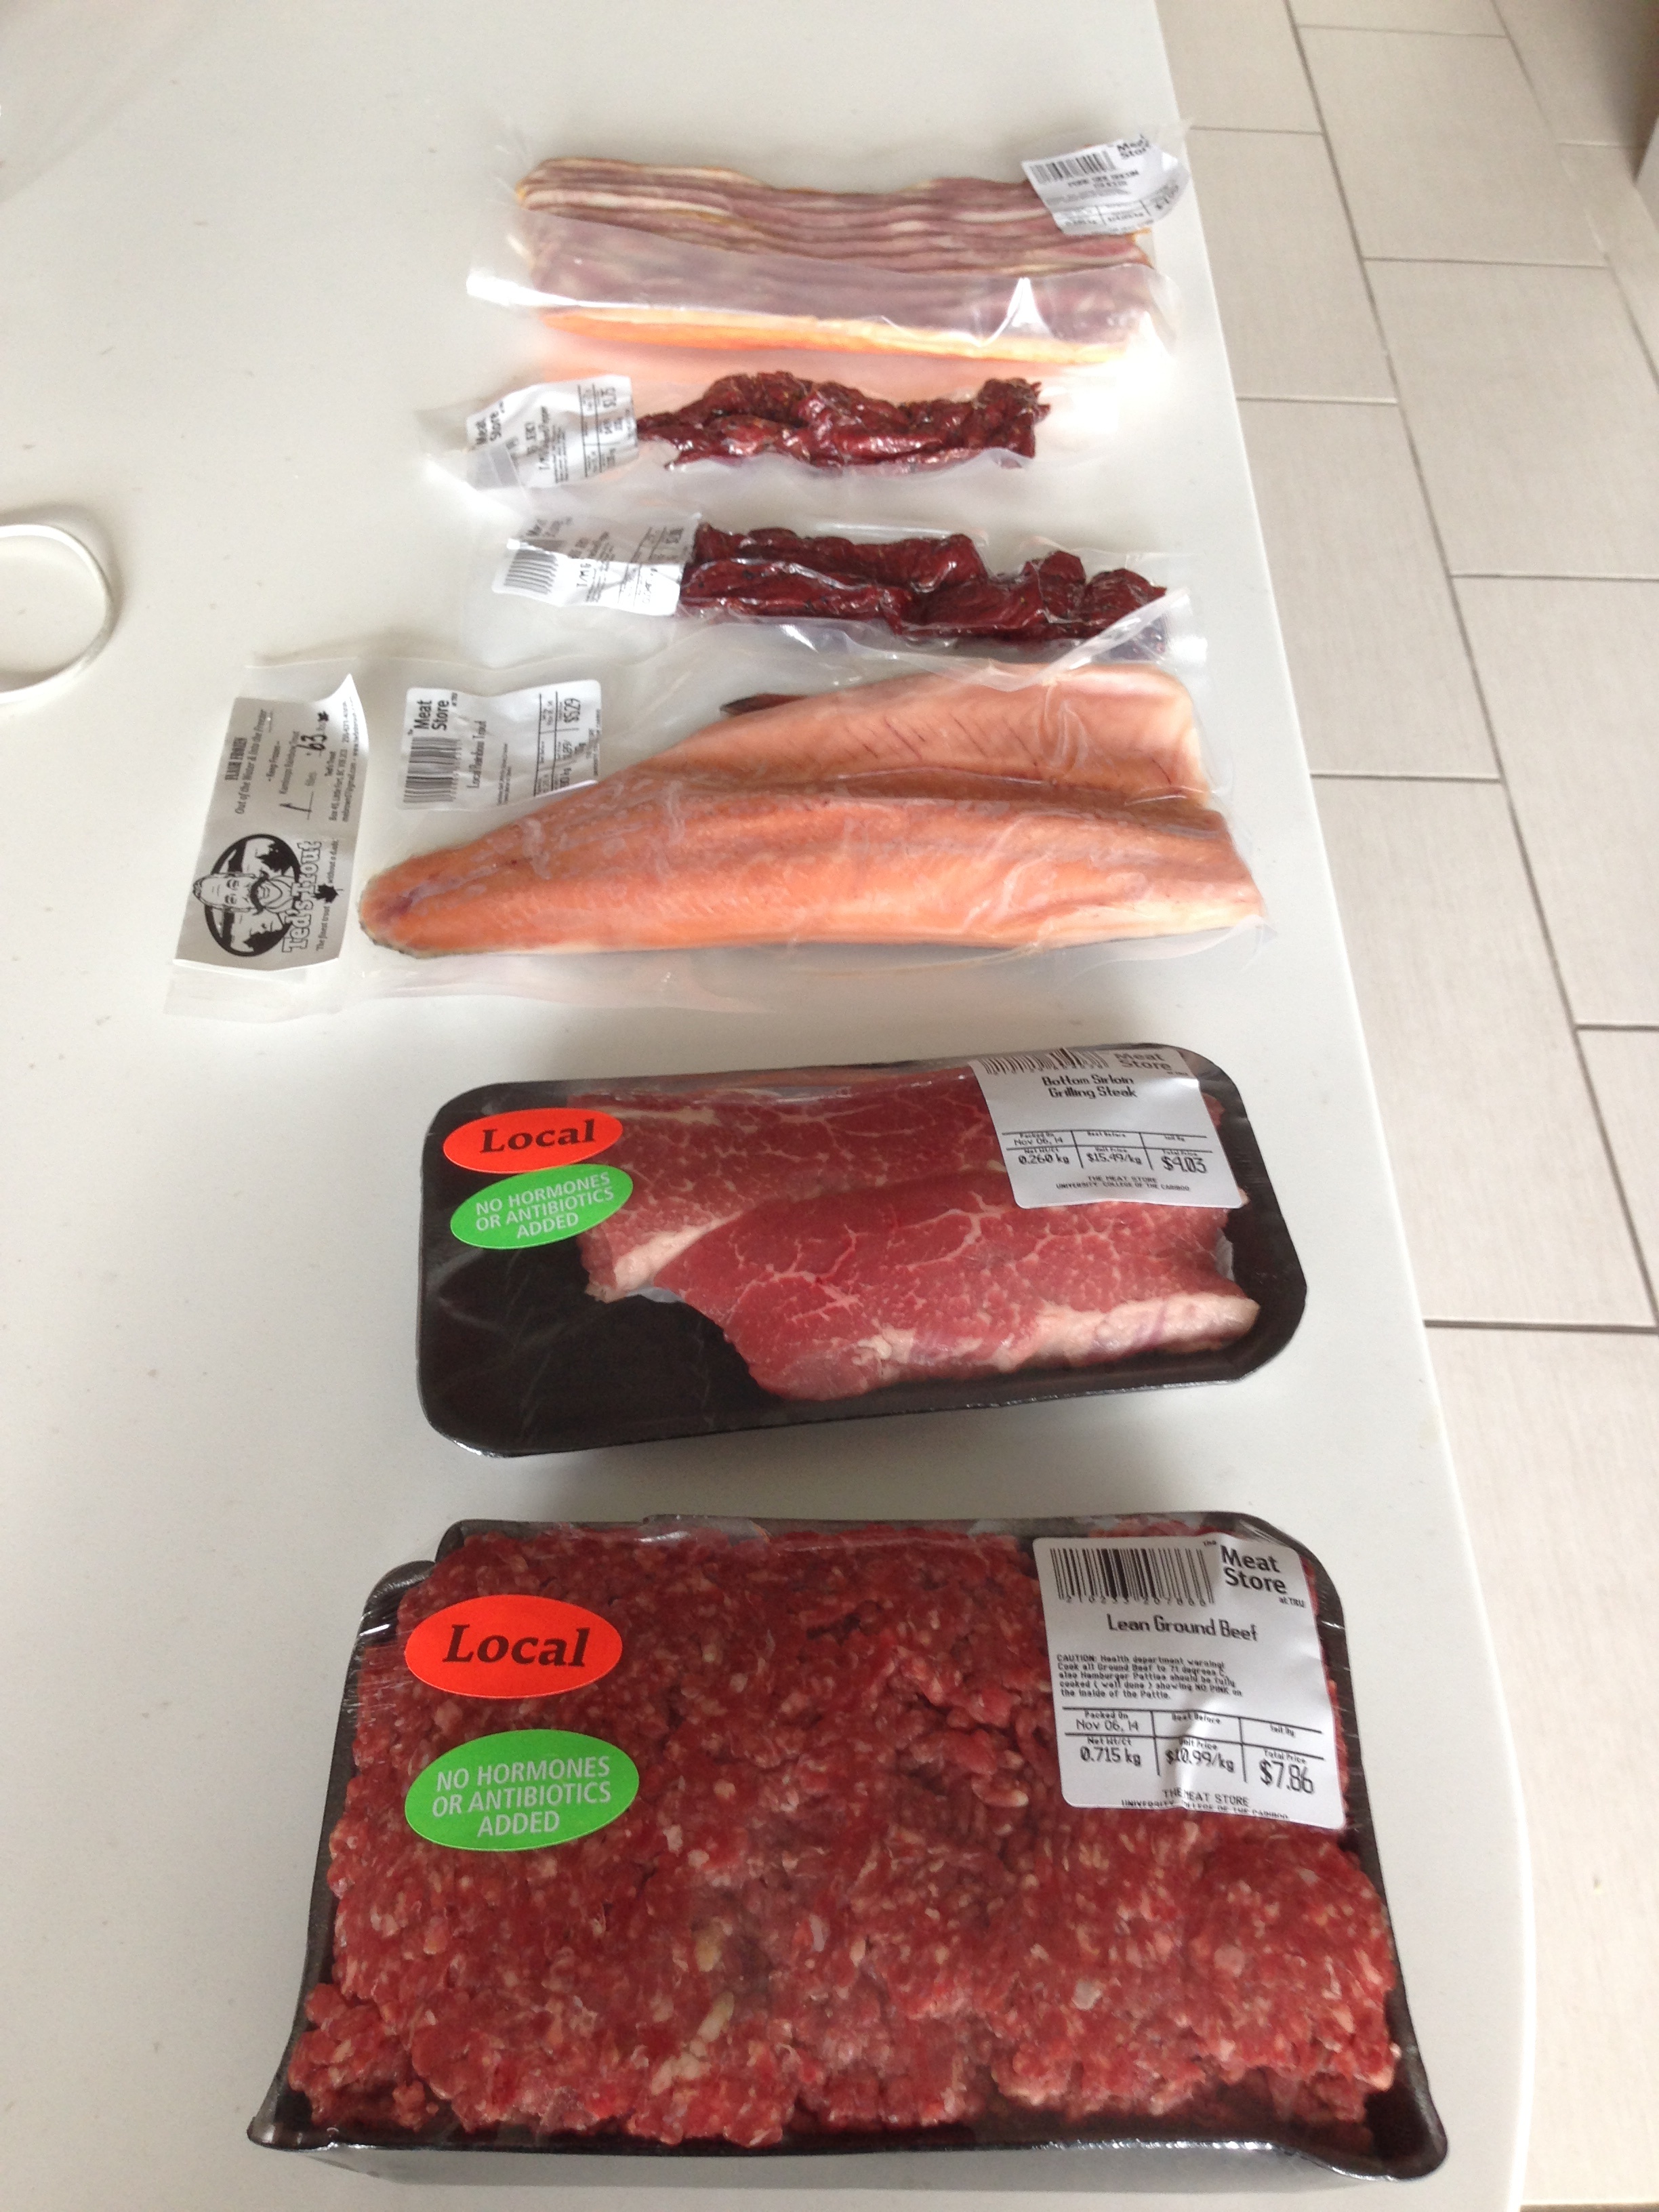
food, cooking, meat, cuisine, kobe beef